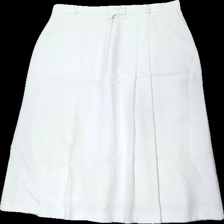
View: back
Type: Skirt
Category: Ladies
Brand: Not in the list
Brand text on label: margita
Colors: White
Material: 64% polyester 36% cotton
Cut: Regular
Size: 38
Season: All
Damage location: top center
Damage 2 location: bottom right
Price range: 50-100
Recommended usage: Reuse
Description: vit kjol